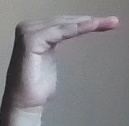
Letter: haa